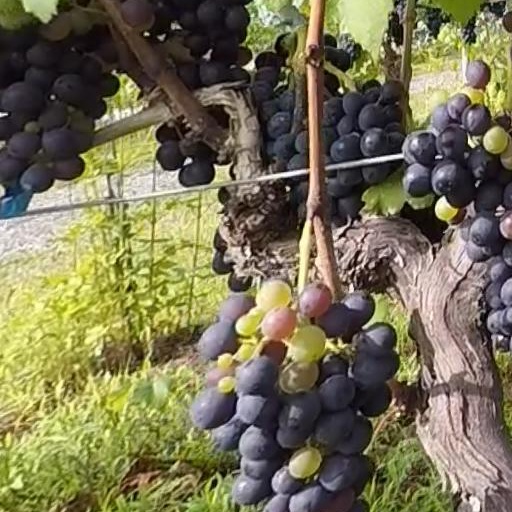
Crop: grape